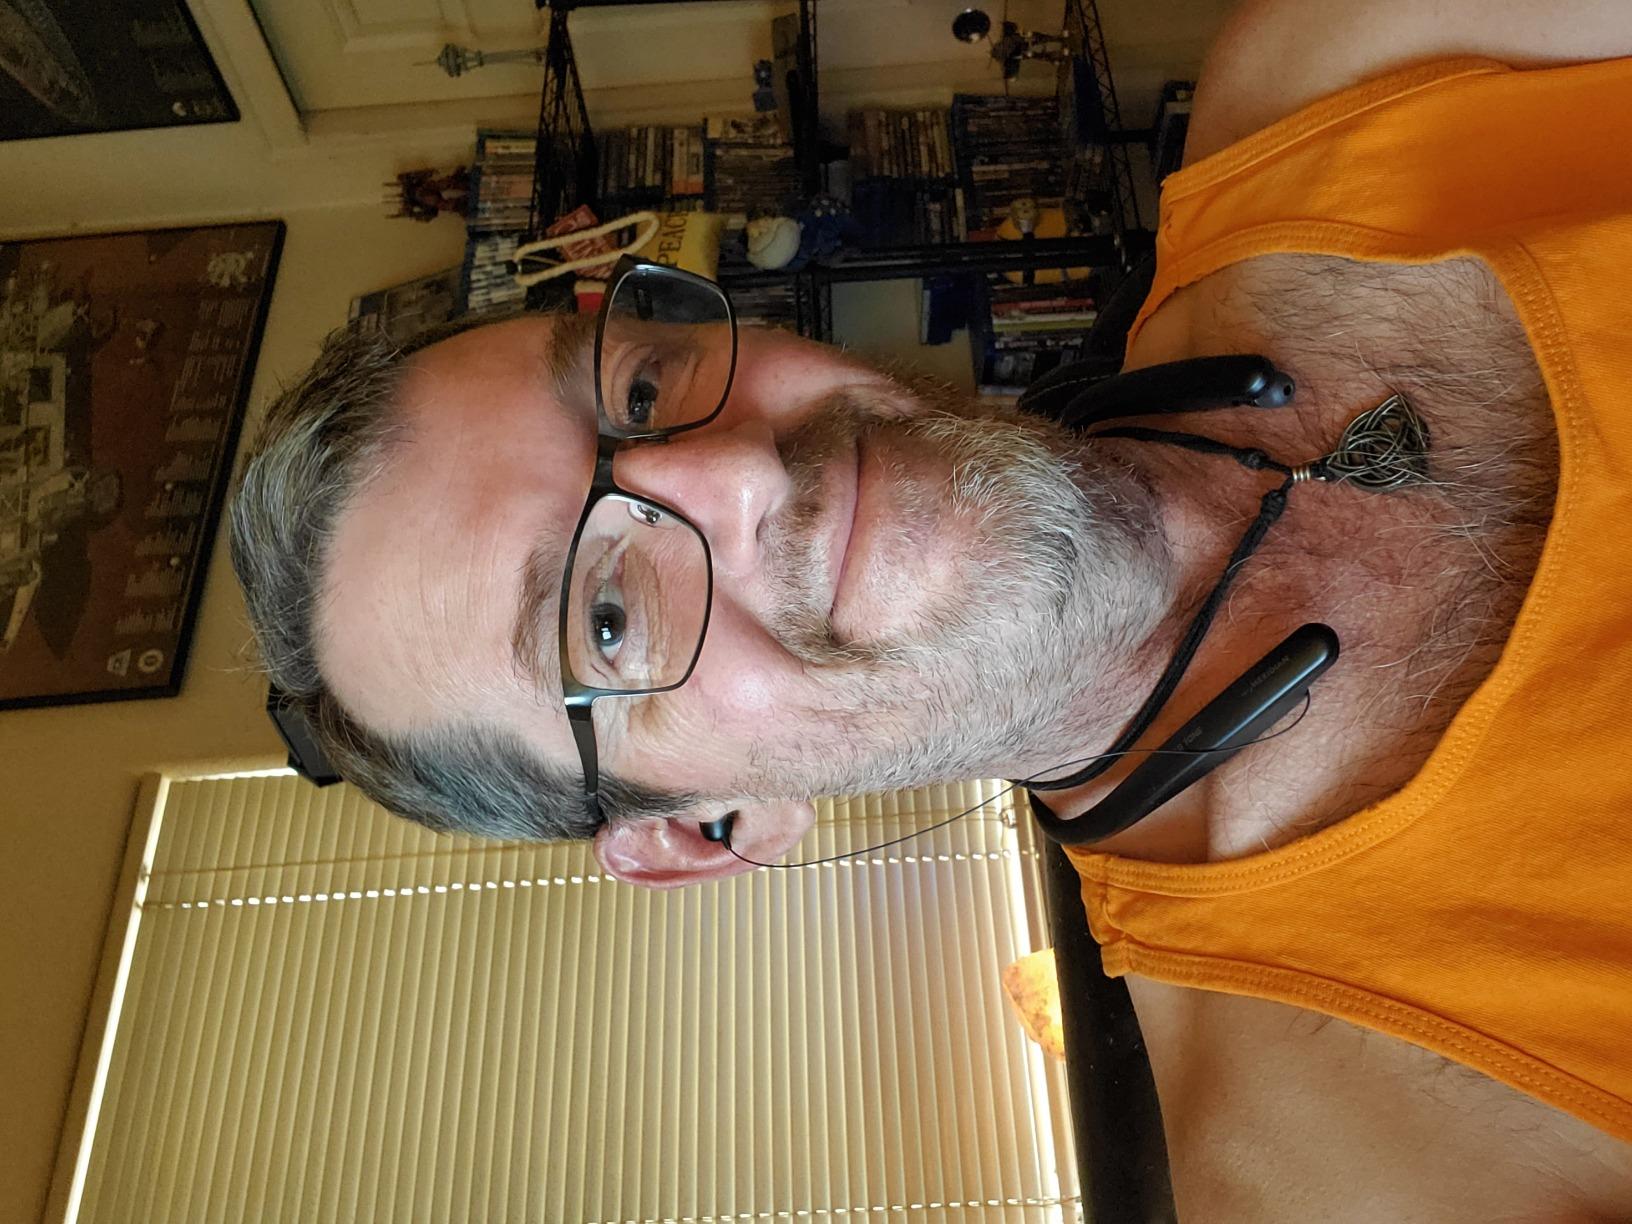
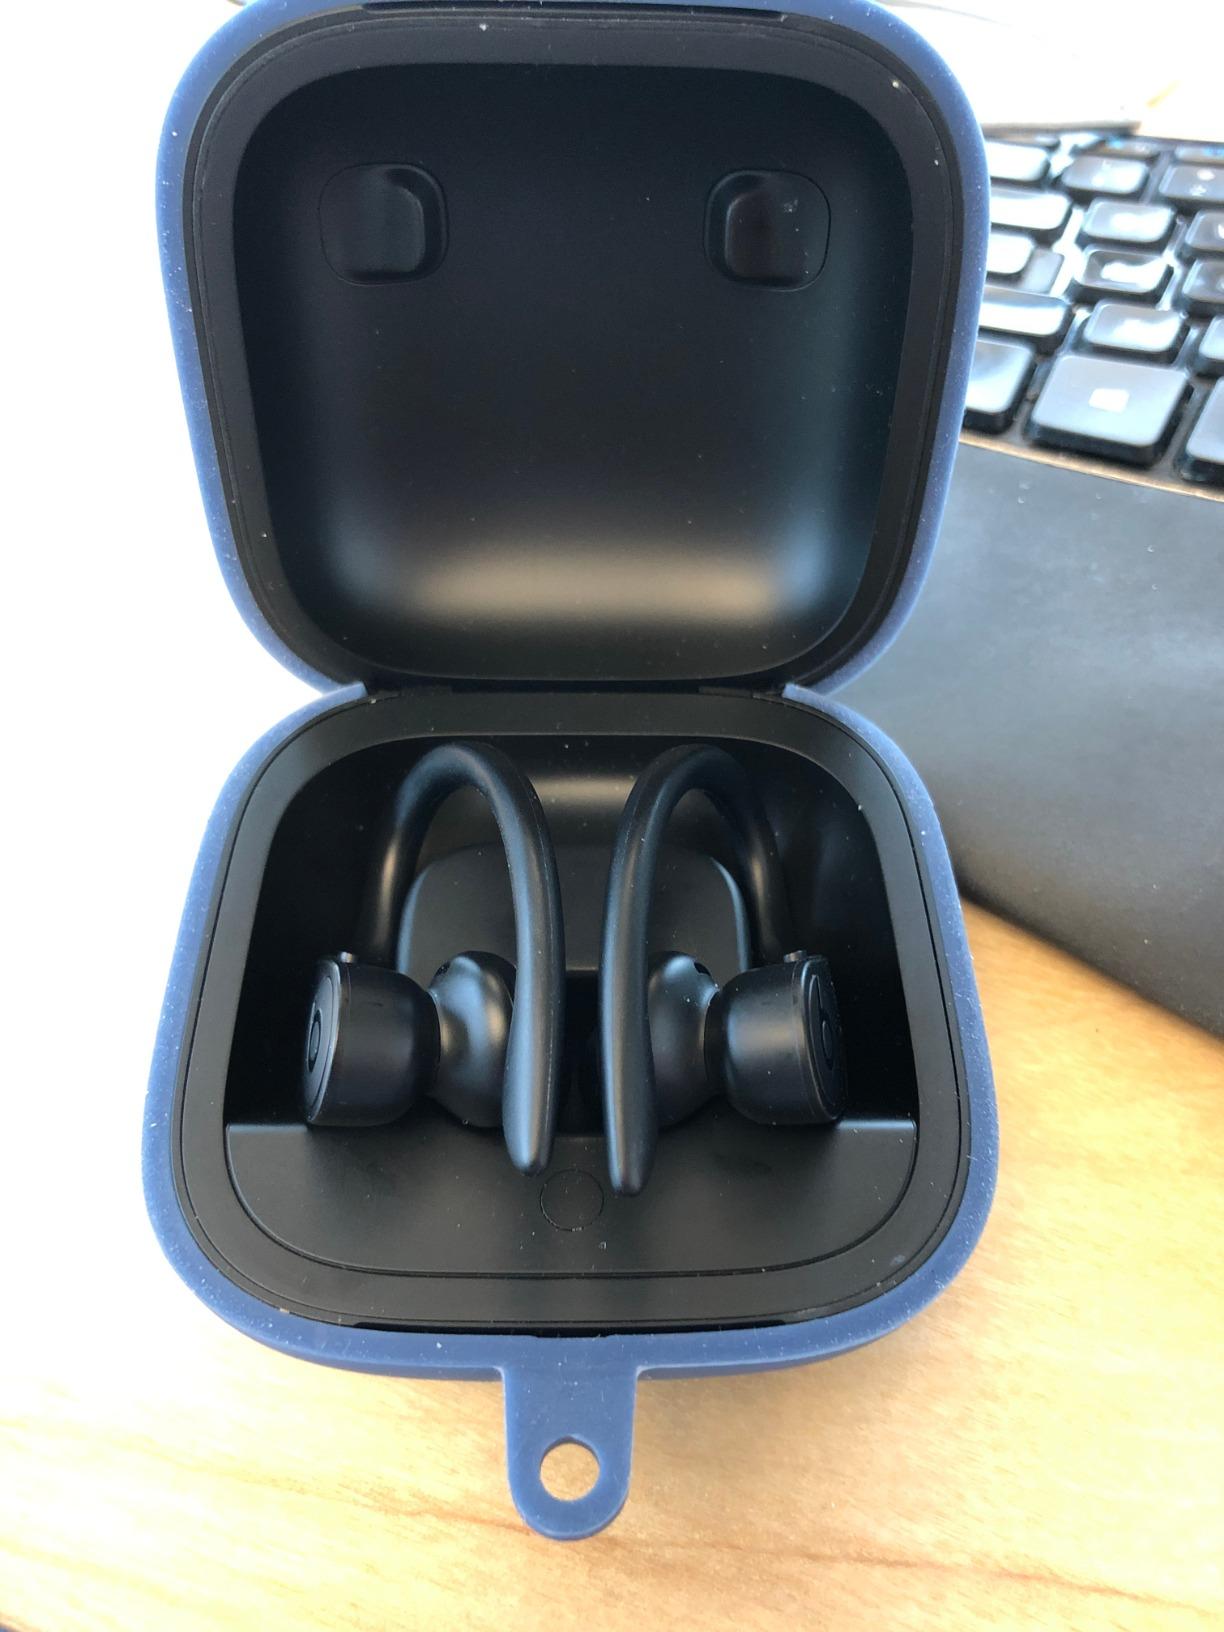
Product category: earbuds
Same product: no